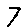
Label: 7